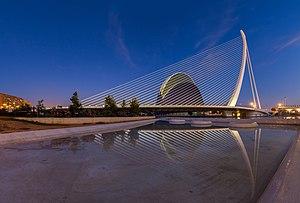
Le pont de l'Assut de l'Or, et l'Ágora de la Cité des arts et des sciences, à Valence, en Espagne.
Le Pont de l'Assut de l'Or ou Pont de la Serradora est un pont de Valence qui enjambe le fleuve Turia entre, à l'est, la Cité des arts et des sciences et, à l'ouest, l'Ágora, tous trois étant des réalisations de l'architecte valencien Santiago Calatrava Valls.
L'Ágora est une place couverte du complexe architectural de la Cité des arts et des sciences de Valence, en Espagne. Elle fut dessinée par le célèbre architecte valencien Santiago Calatrava Valls, déjà auteur de quatre autres monuments de la Cité entre 1998 et 2008.